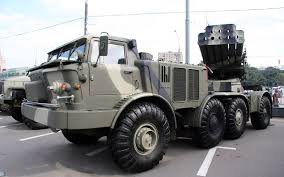
Label: Tornado